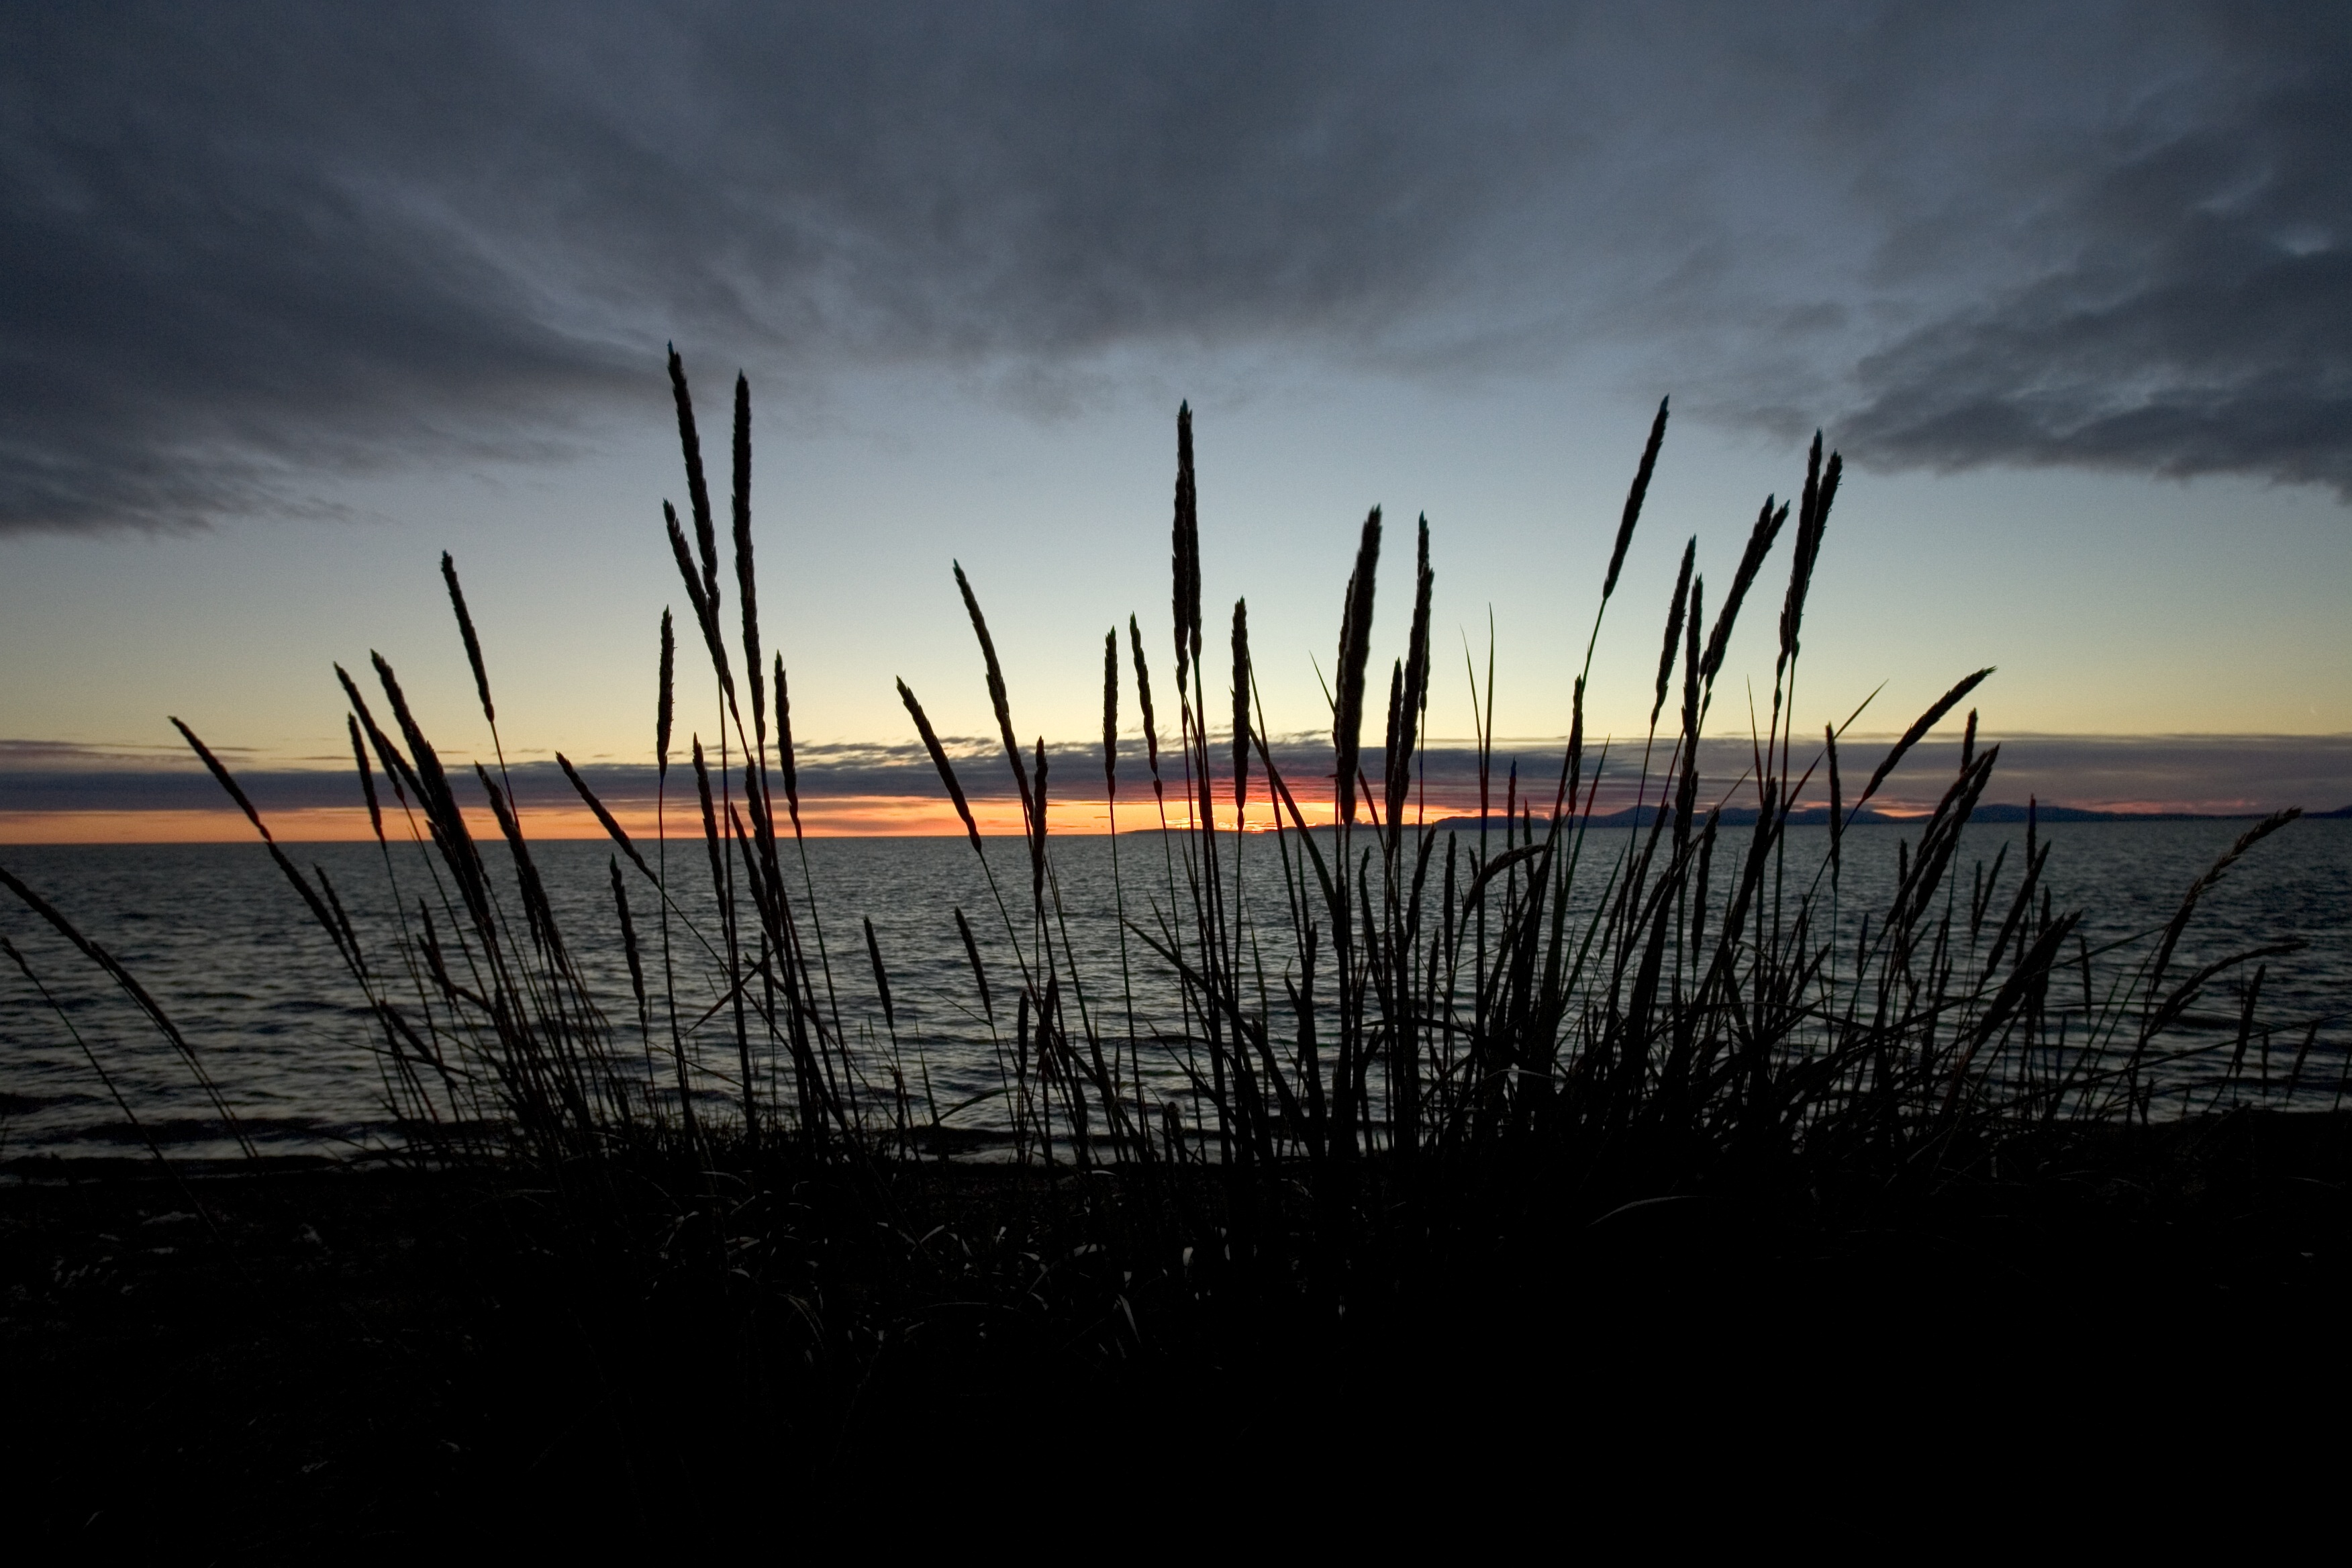
beach, landscape, sea, coast, water, ocean, horizon, cloud, sky, sunrise, sunset, sunlight, morning, wave, wind, dawn, dusk, evening, reflection, scenic, arctic, refuge, silhouettes, grasses